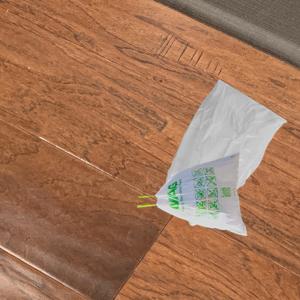
Label: plasticbags